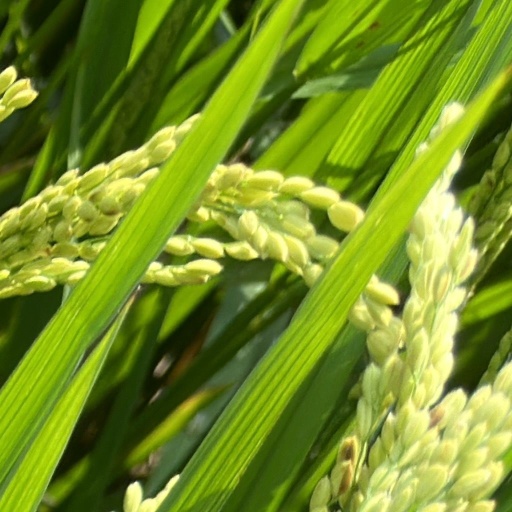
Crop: rice